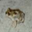
Label: frog